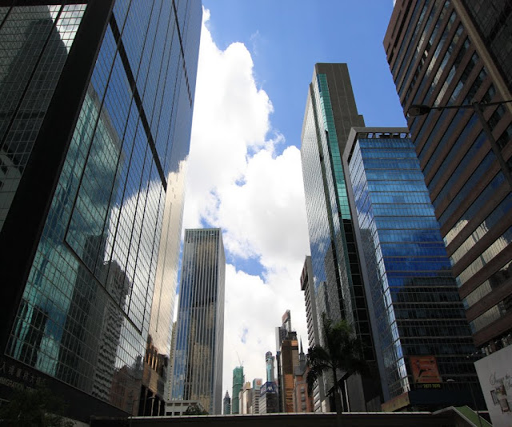
all high rise office buildings can been seen